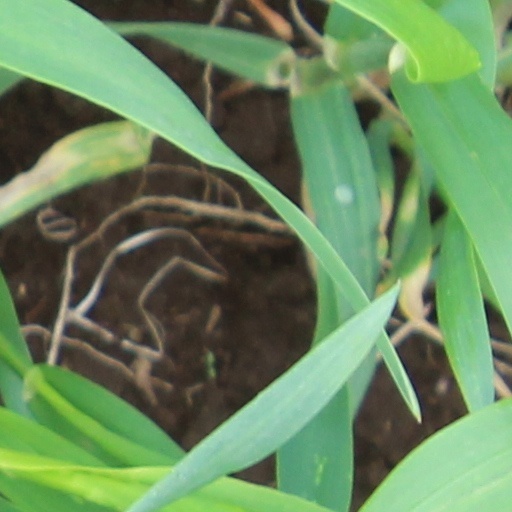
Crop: wheat